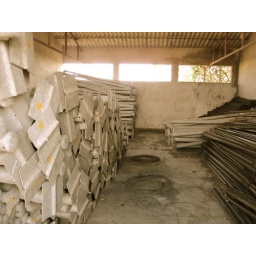
Miles and miles and miles of fence stored in an unfinished building at Quicama.